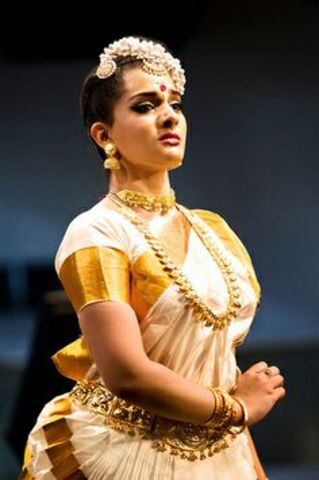
Dance form: mohiniyattam